Quebec City

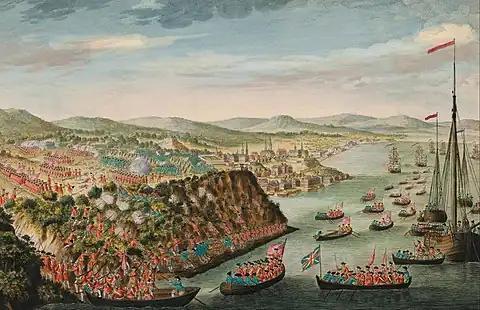
After a campaign of three months British forces captured Quebec City after the Battle of the Plains of Abraham.

The population of the settlement remained small for decades. In 1629 it was captured by English privateers, led by David Kirke, during the Anglo-French War. Samuel de Champlain argued that the English seizing of French lands was illegal as the war had already ended, and worked to have them returned to France. As part of the ongoing negotiations following the end of the Anglo-French War, in 1632 the English king Charles I agreed to return captured lands in exchange for Louis XIII paying his wife's dowry. These terms were signed into law with the Treaty of Saint-Germain-en-Laye. The colonies of Canada and Acadia were returned to the French Company of One Hundred Associates.